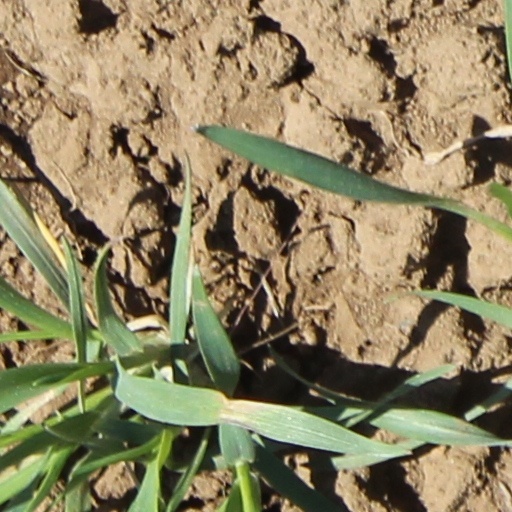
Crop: wheat